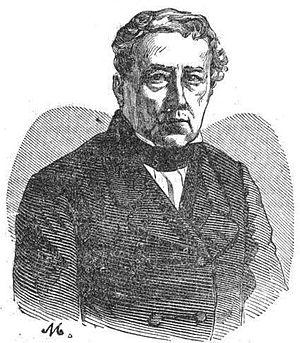
Jean-Marie-Joseph Deville, né à Tarbes le 3 février 1787 et mort dans cette même ville le 19 mai 1853, est un homme politique français.